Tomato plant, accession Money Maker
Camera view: vertical (180 deg); turntable rotation: 90 degrees
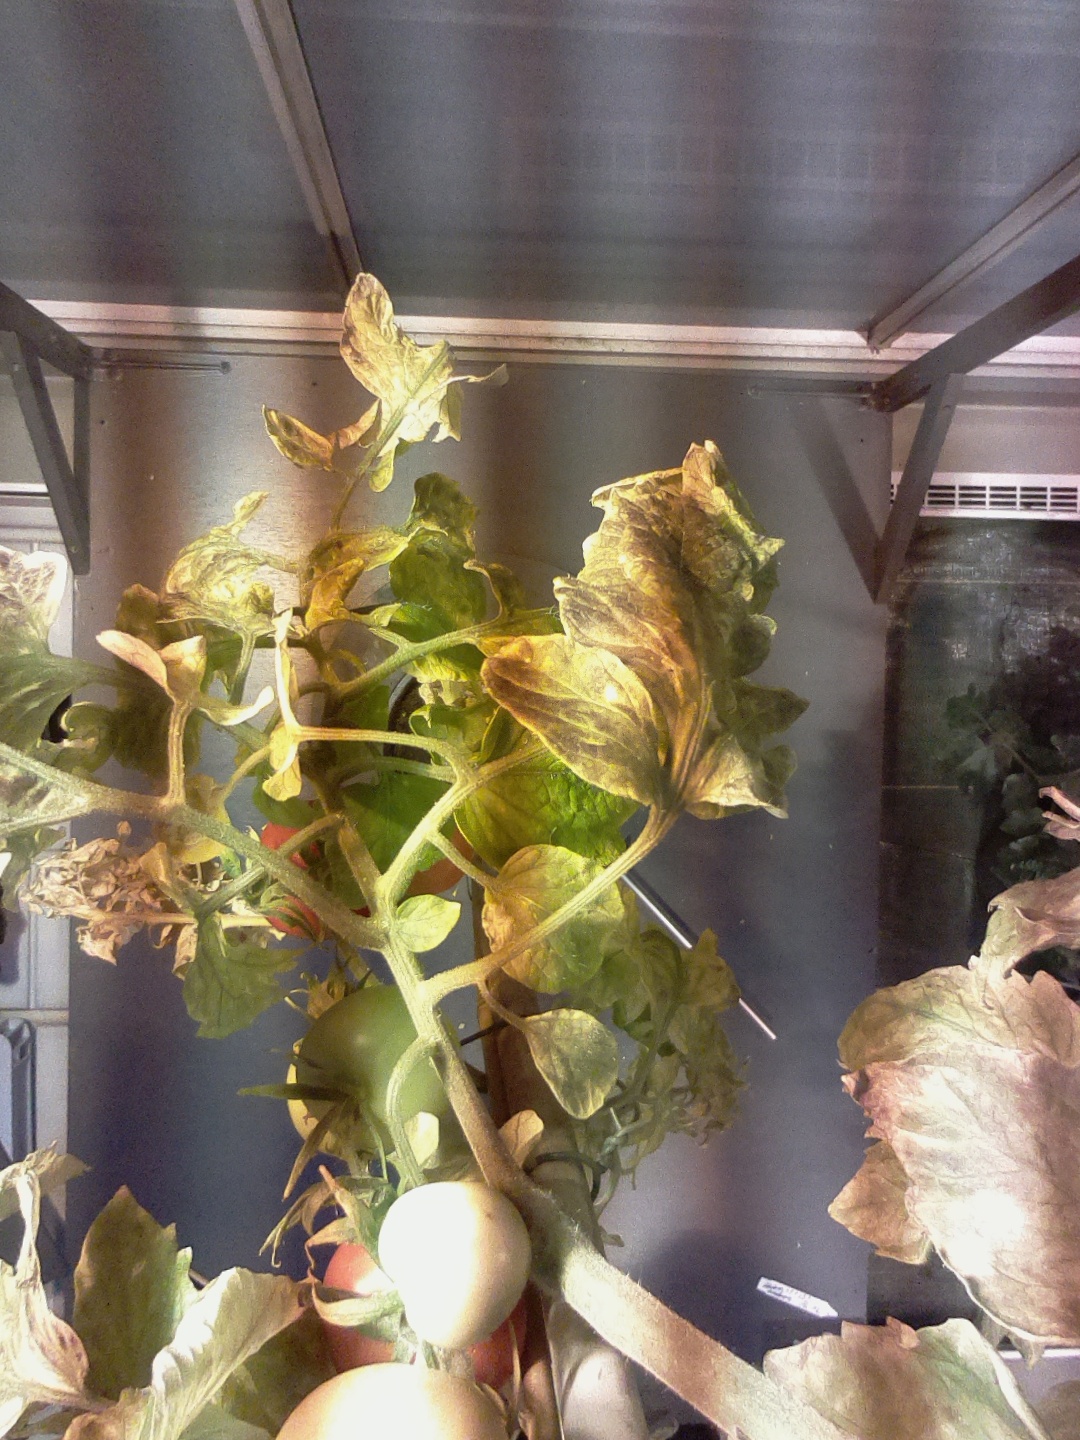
BBCH growth stage 85: 50%-60% of fruits show typical fully ripe color